House at 1240 Cocoanut Road

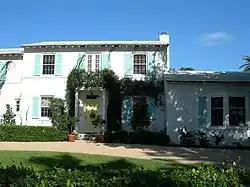

1240 Cocoanut Road (formerly known as the Dickenson House) is a historic house located at 1240 Cocoanut Road in Boca Raton, Florida. It is locally significant for its association with Maurice Fatio, a master architect with an office in Palm Beach.